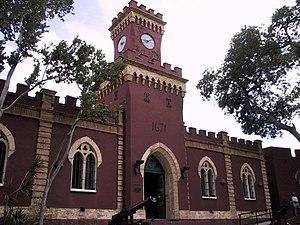
Le Fort Christian est un fort danois construit à Charlotte Amalie, dans le territoire des îles Vierges des États-Unis.
Charlotte-Amélie, en anglais Charlotte Amalie, est la capitale des îles Vierges des États-Unis, un territoire non-incorporé des États-Unis et, avant 1917, des Indes occidentales danoises. Sa population en 2004 est estimée à 19 000 habitants.